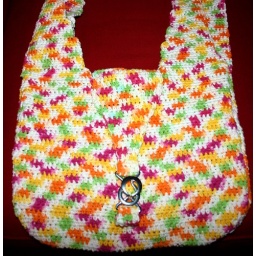
Made this bag &amp;quot;on the road&amp;quot; in the van on our trip to Guanajuato, Mexico.